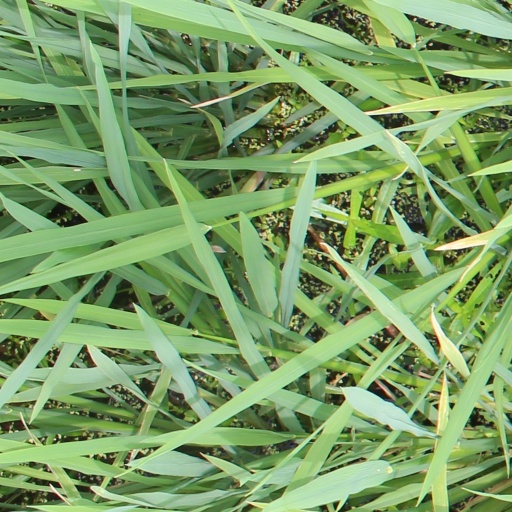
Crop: rice